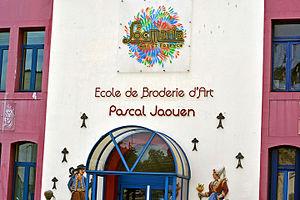
L'école de broderie d'art de Quimper a été créée par Pascal Jaouen afin de transmettre un savoir-faire et de maintenir une tradition bretonne.
Pascal Jaouen, né le 19 mai 1962 à Quimperlé, est un brodeur et styliste français de culture bretonne. Il a ouvert plusieurs écoles de broderie, écrit quelques livres, réalisé des créations sur mesure et des collections de prêt-à-porter d'aujourd’hui inspirées par les broderies bretonnes traditionnelles.